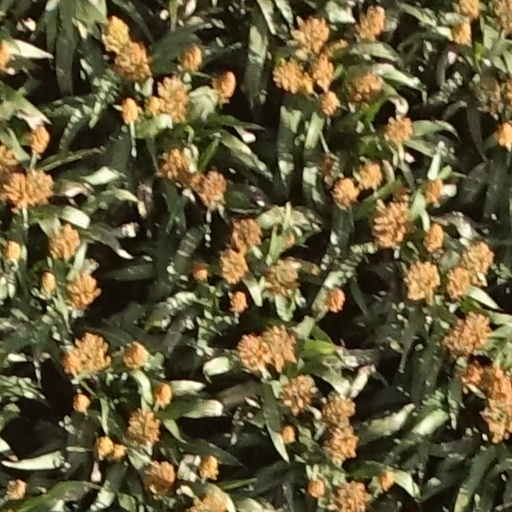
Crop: sorghum